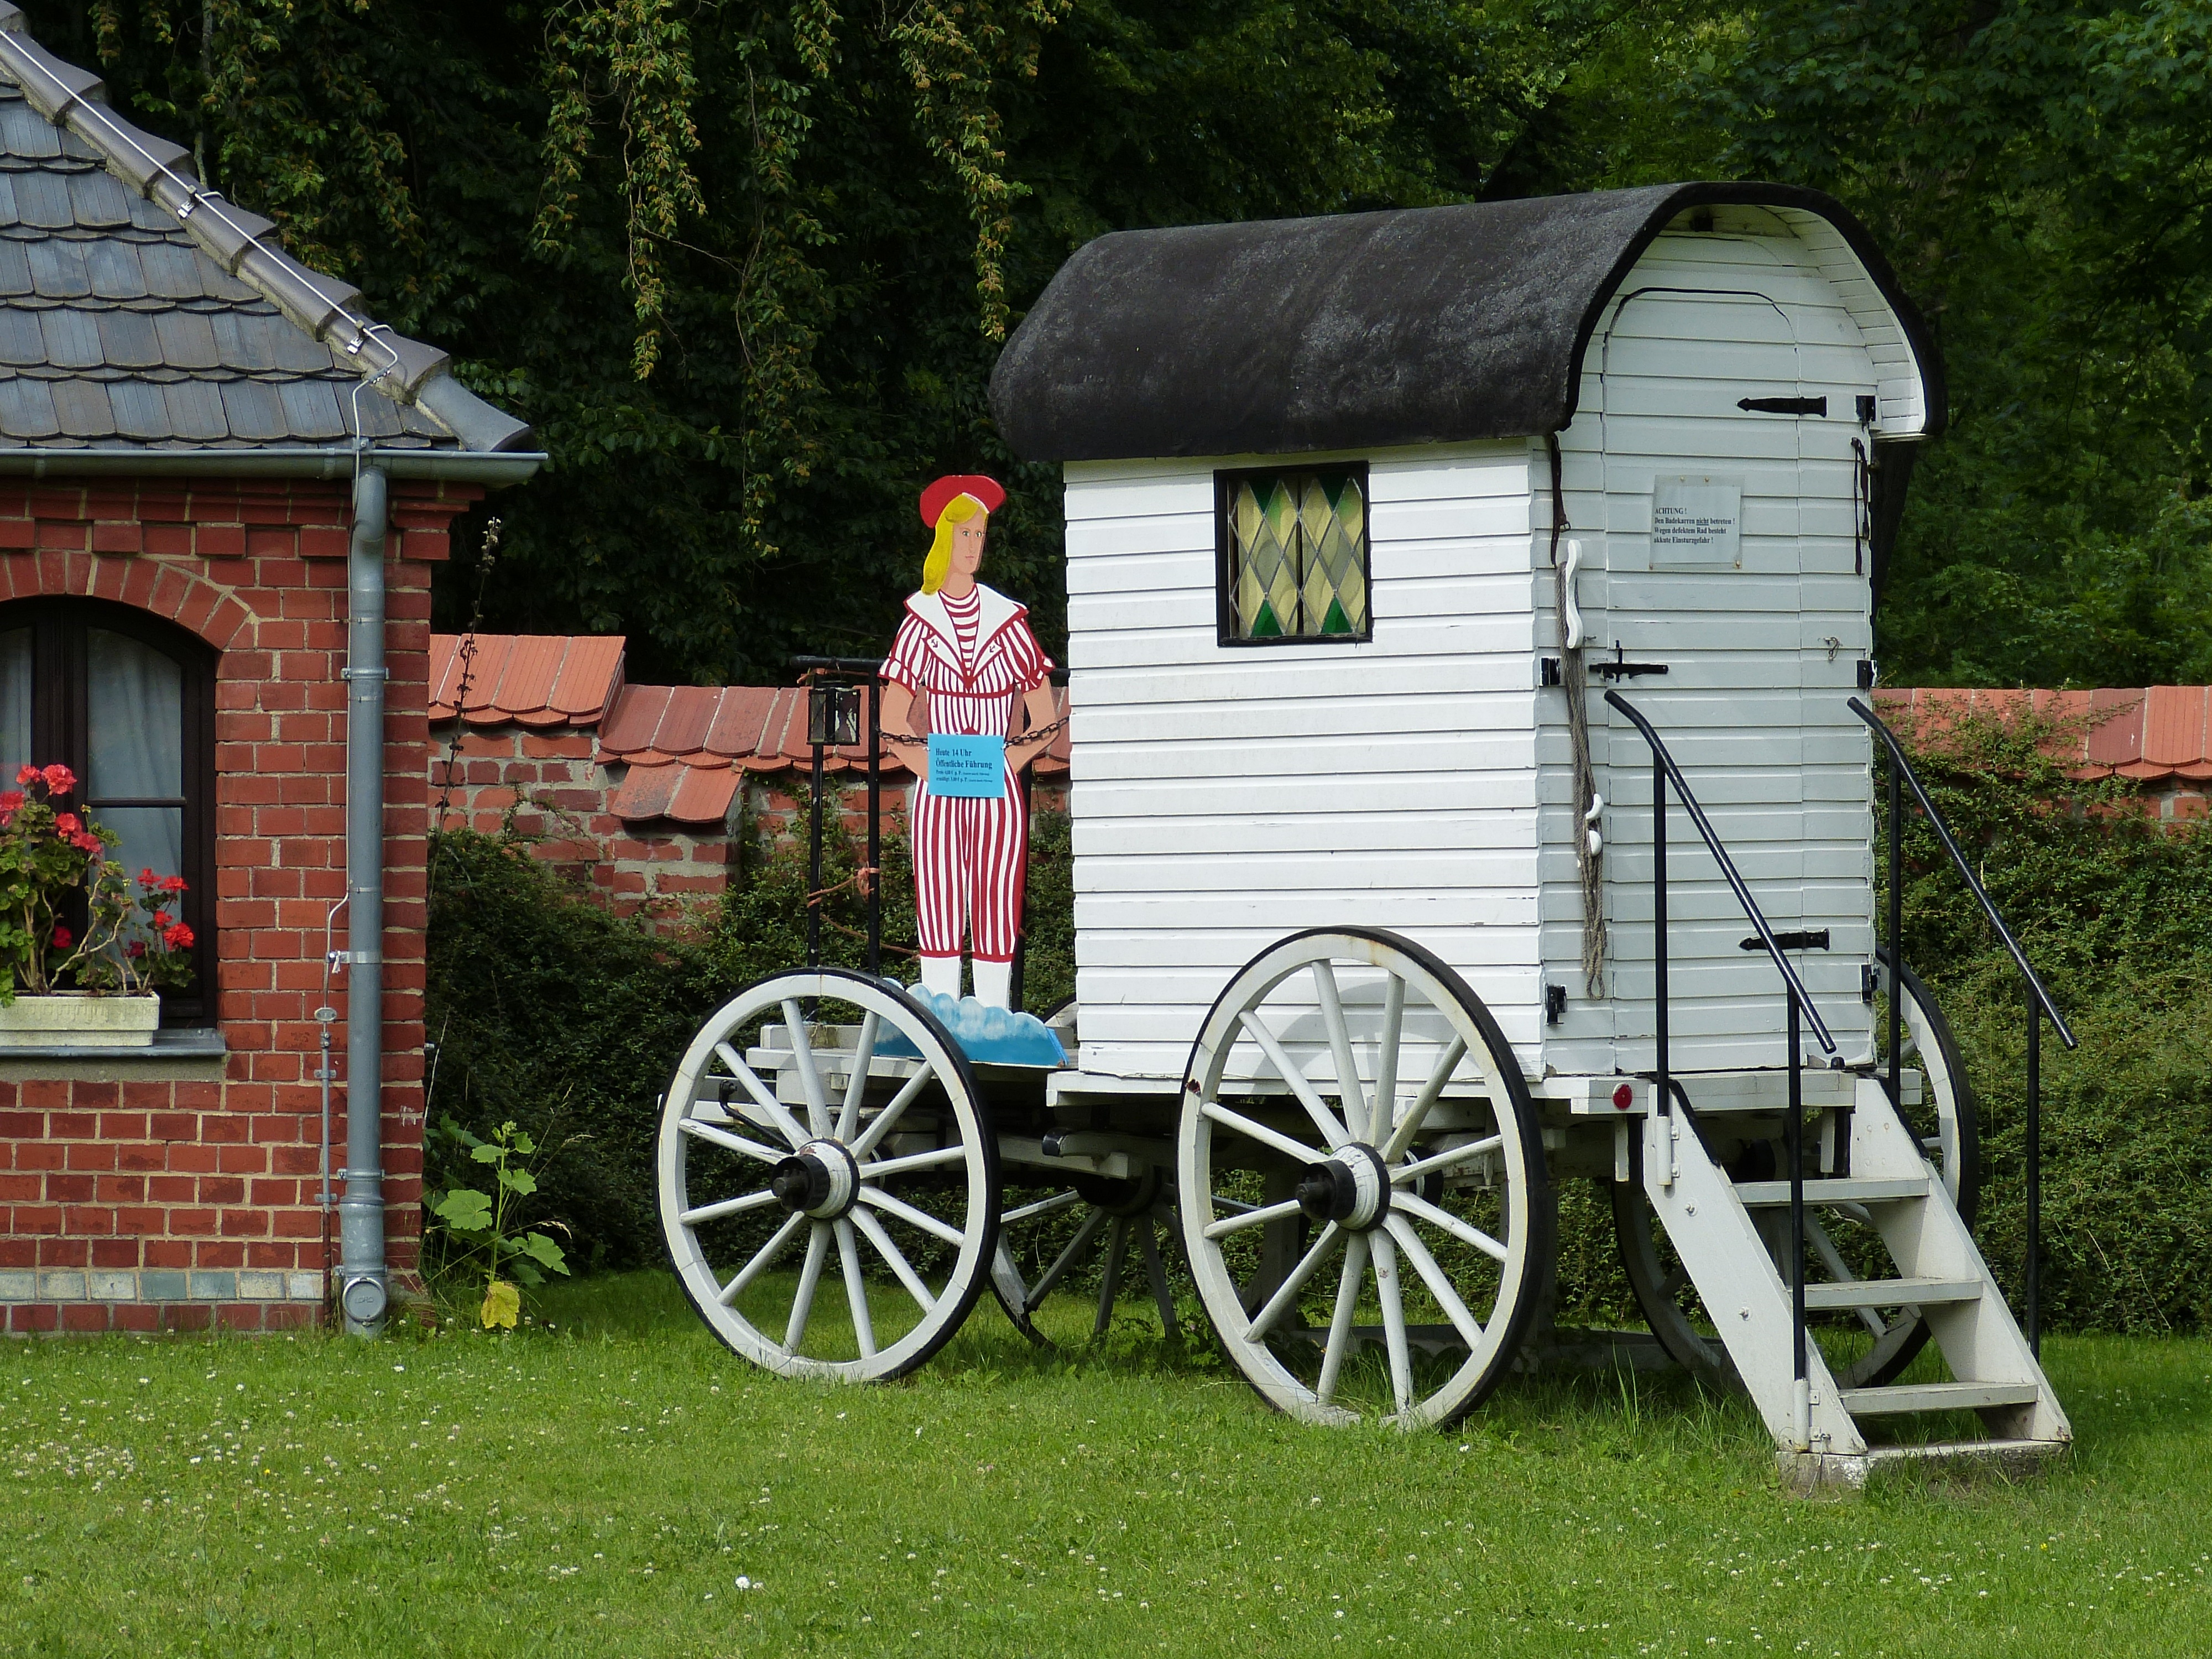
sea, farm, shed, swim, vehicle, holiday, backyard, agriculture, stairs, wheels, amish, carriage, dare, historically, mecklenburg, baltic sea, rural area, bad car, horse and buggy